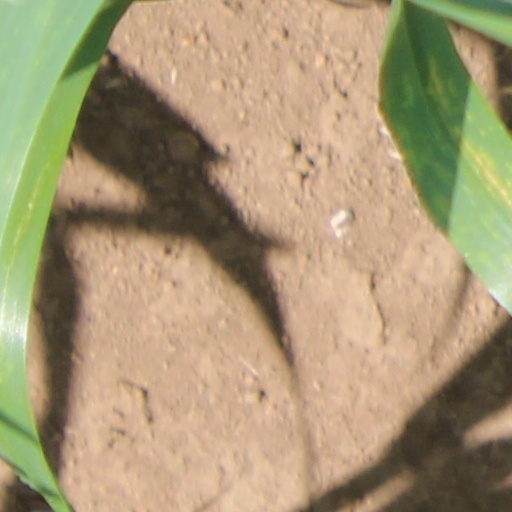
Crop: wheat